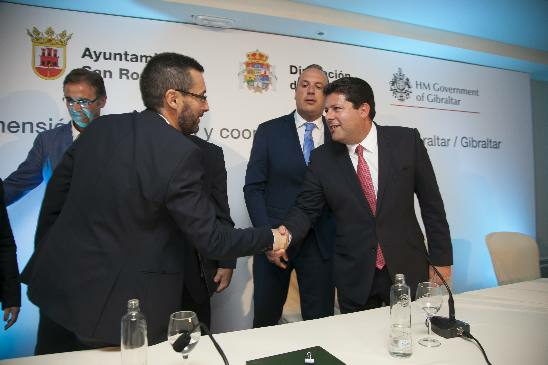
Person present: Yes